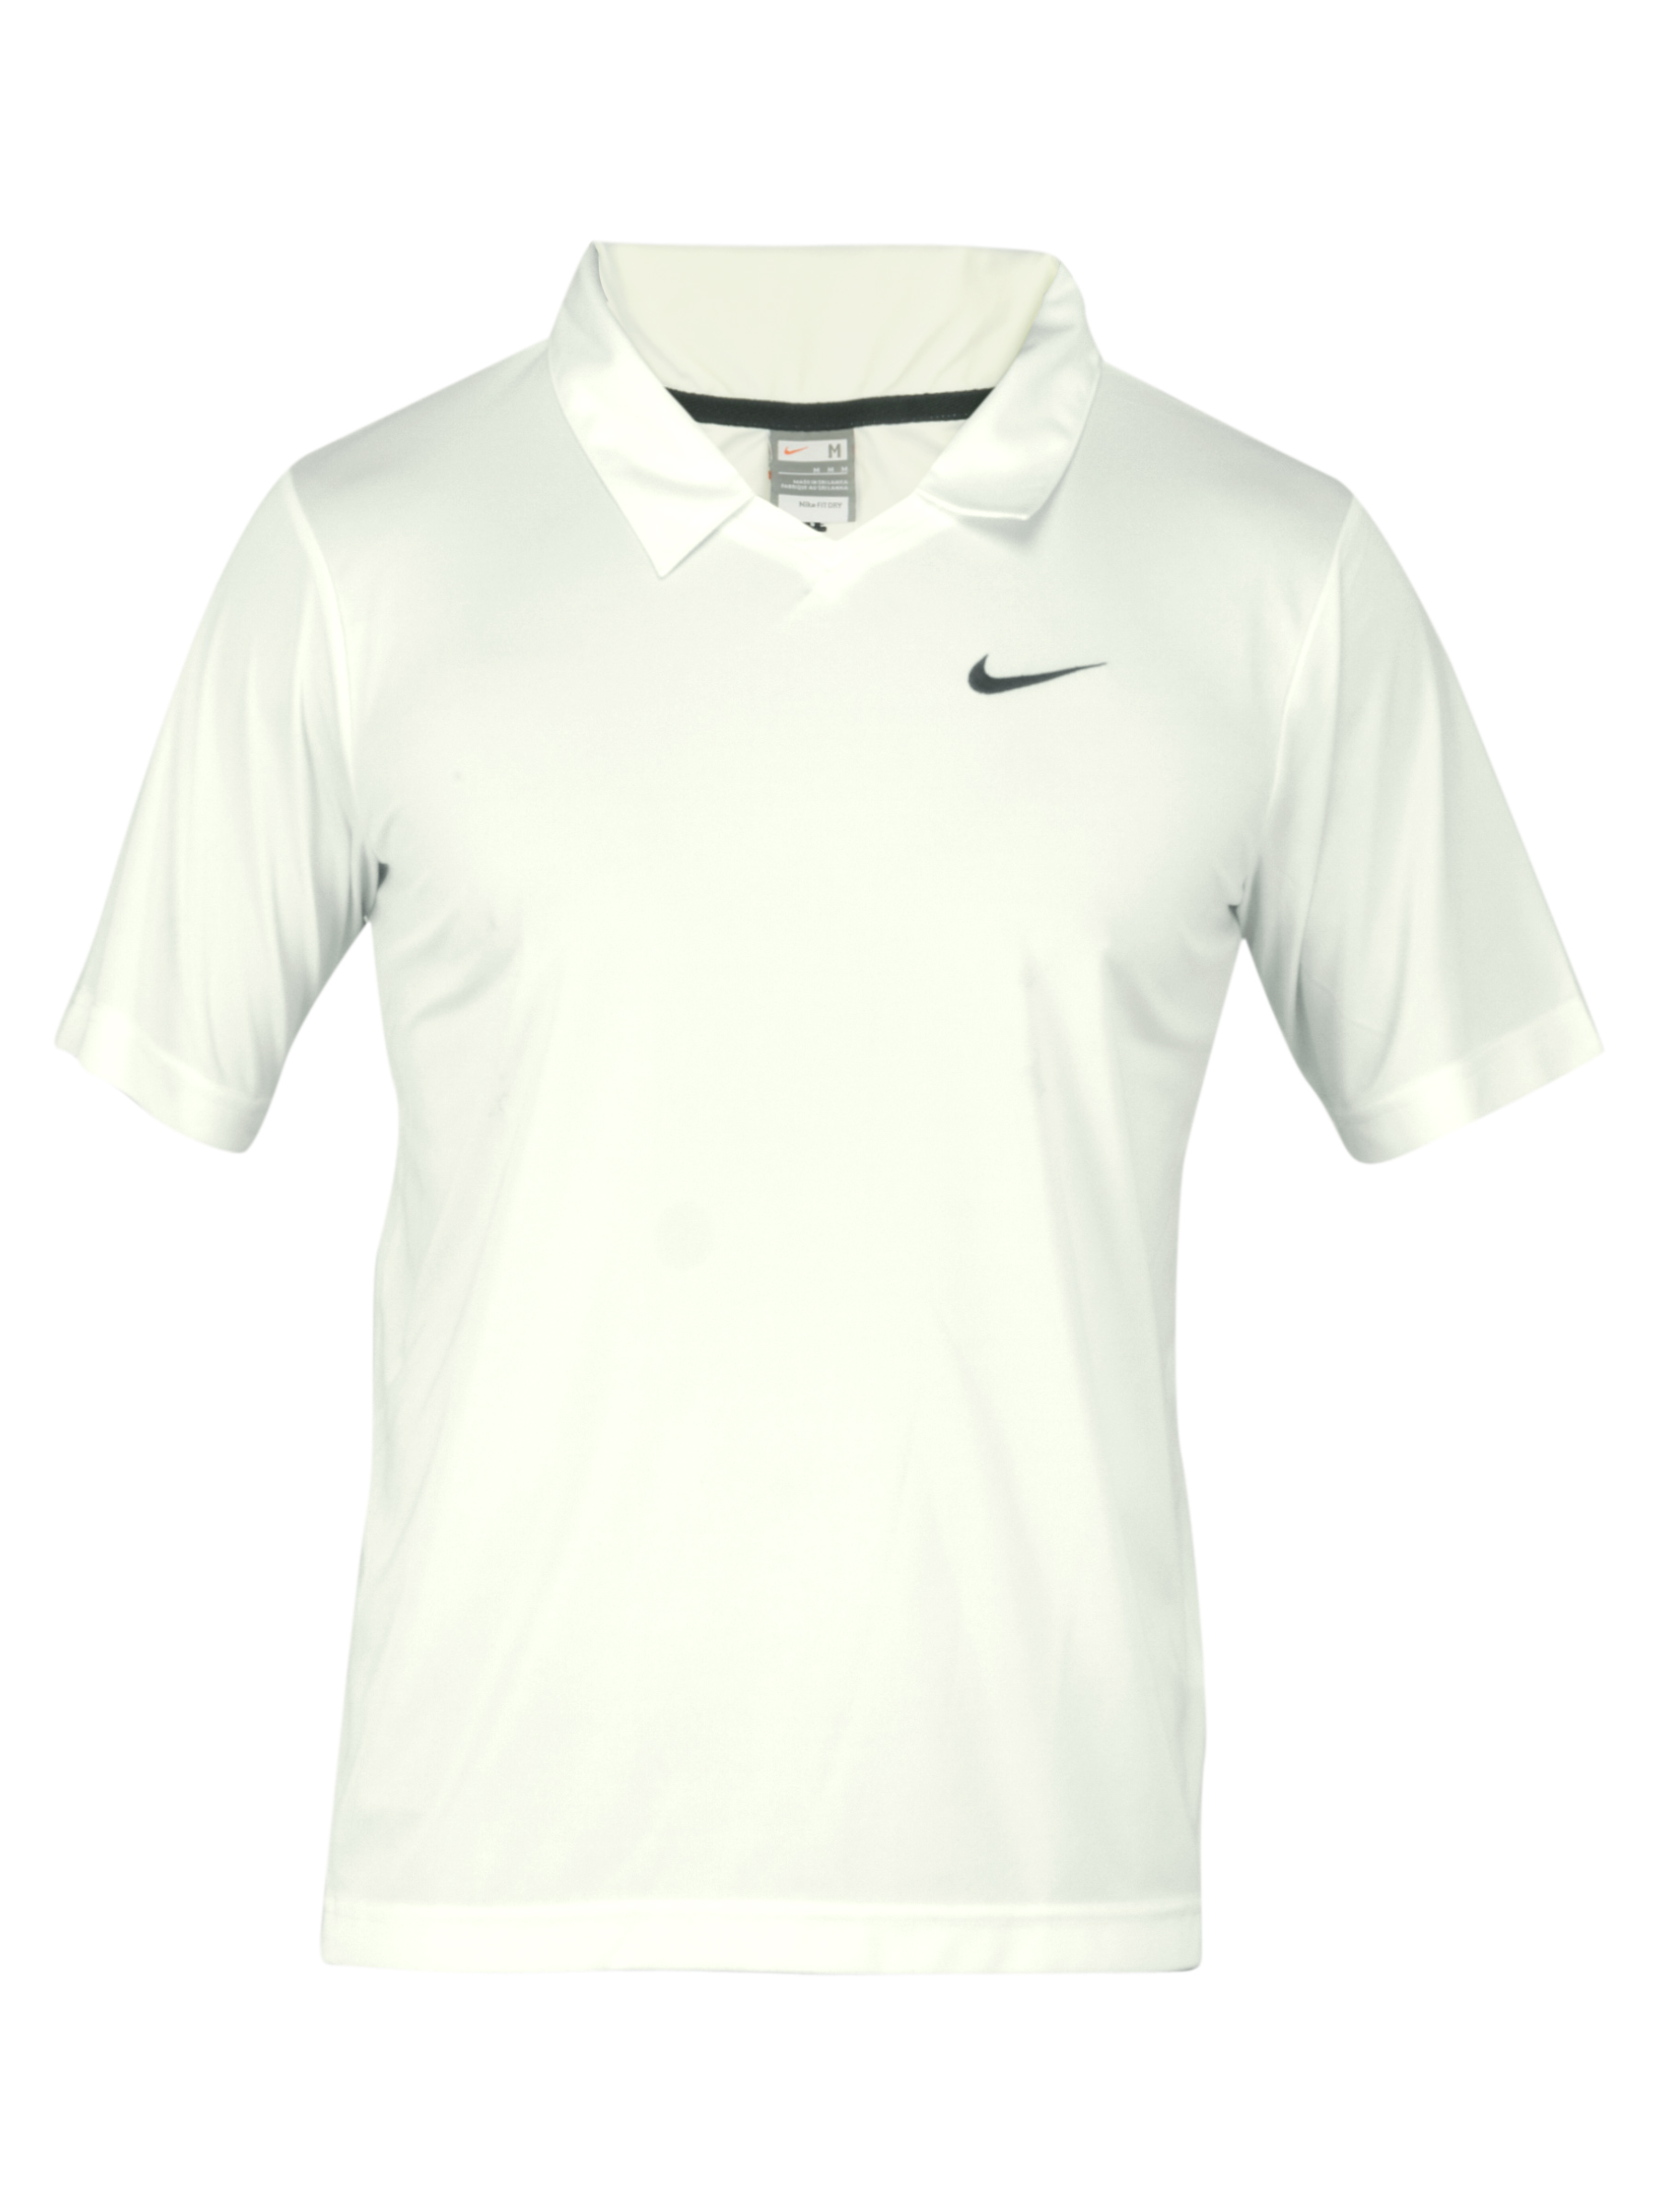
Nike Men Solid Off-White Polo Jerseys
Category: Apparel / Topwear / Tshirts
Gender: Men
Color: White
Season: Summer 2012
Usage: Sports